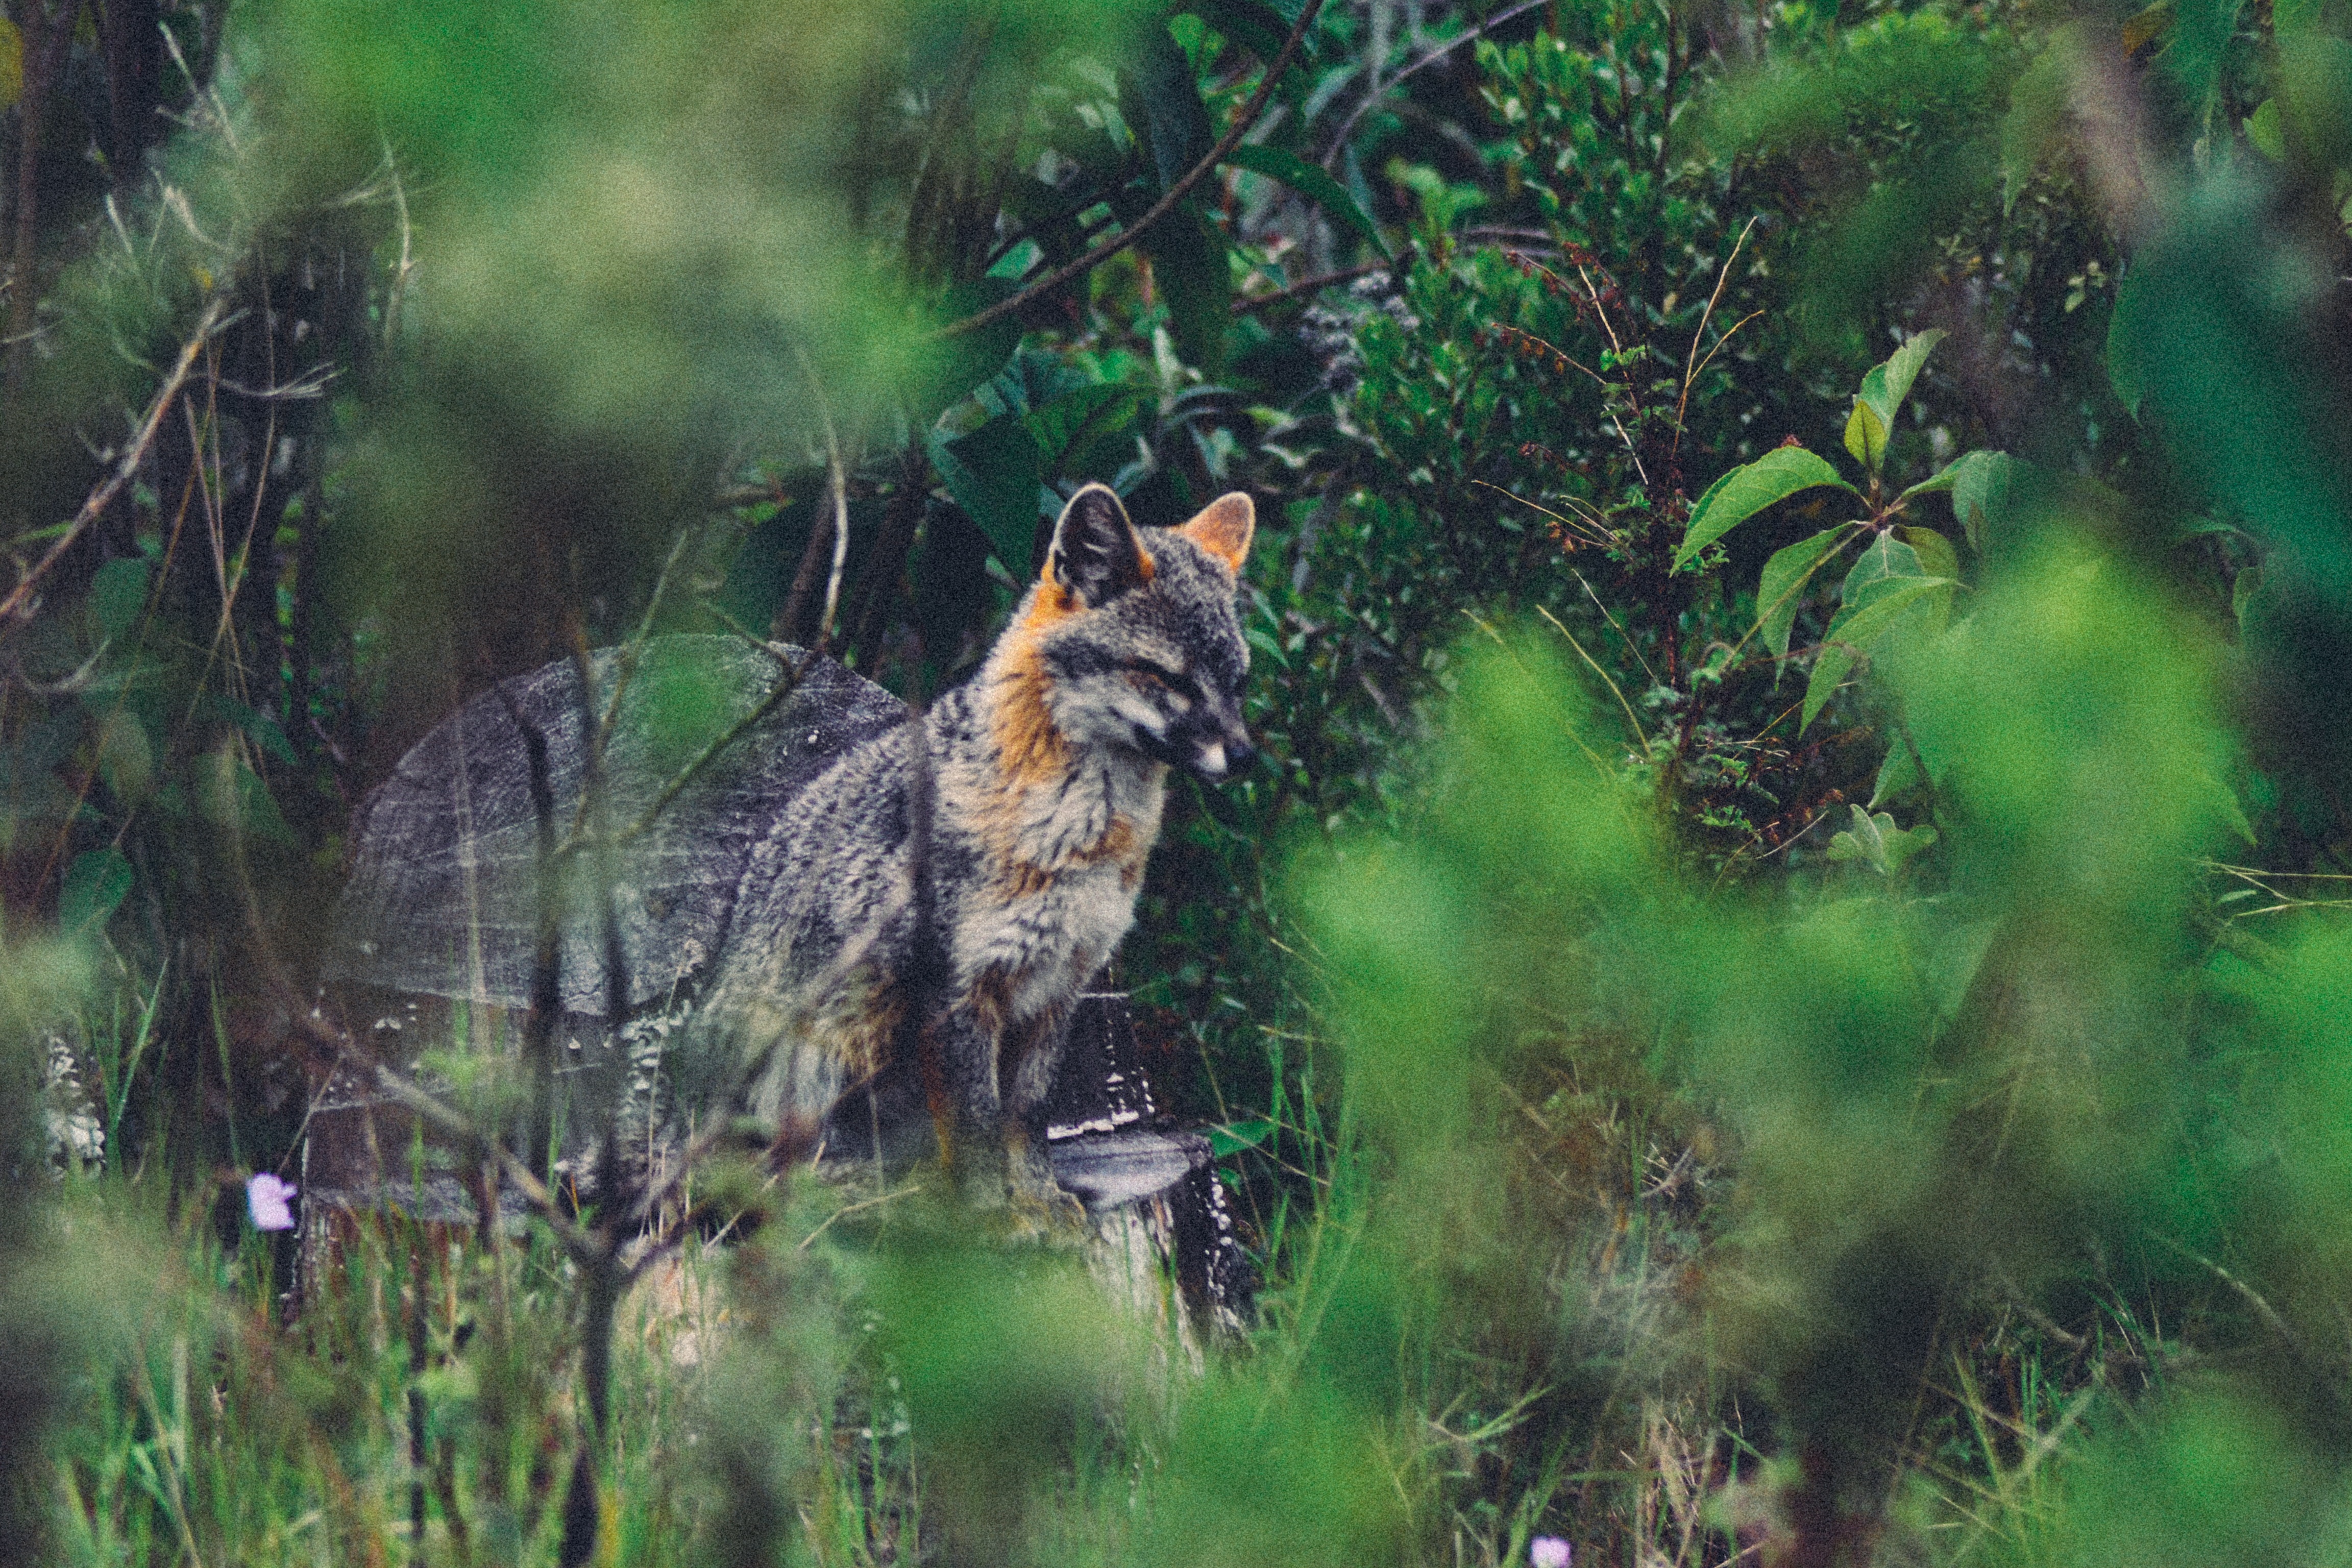
wildlife, jungle, mammal, fauna, tiger, vertebrate, habitat, cat like mammal